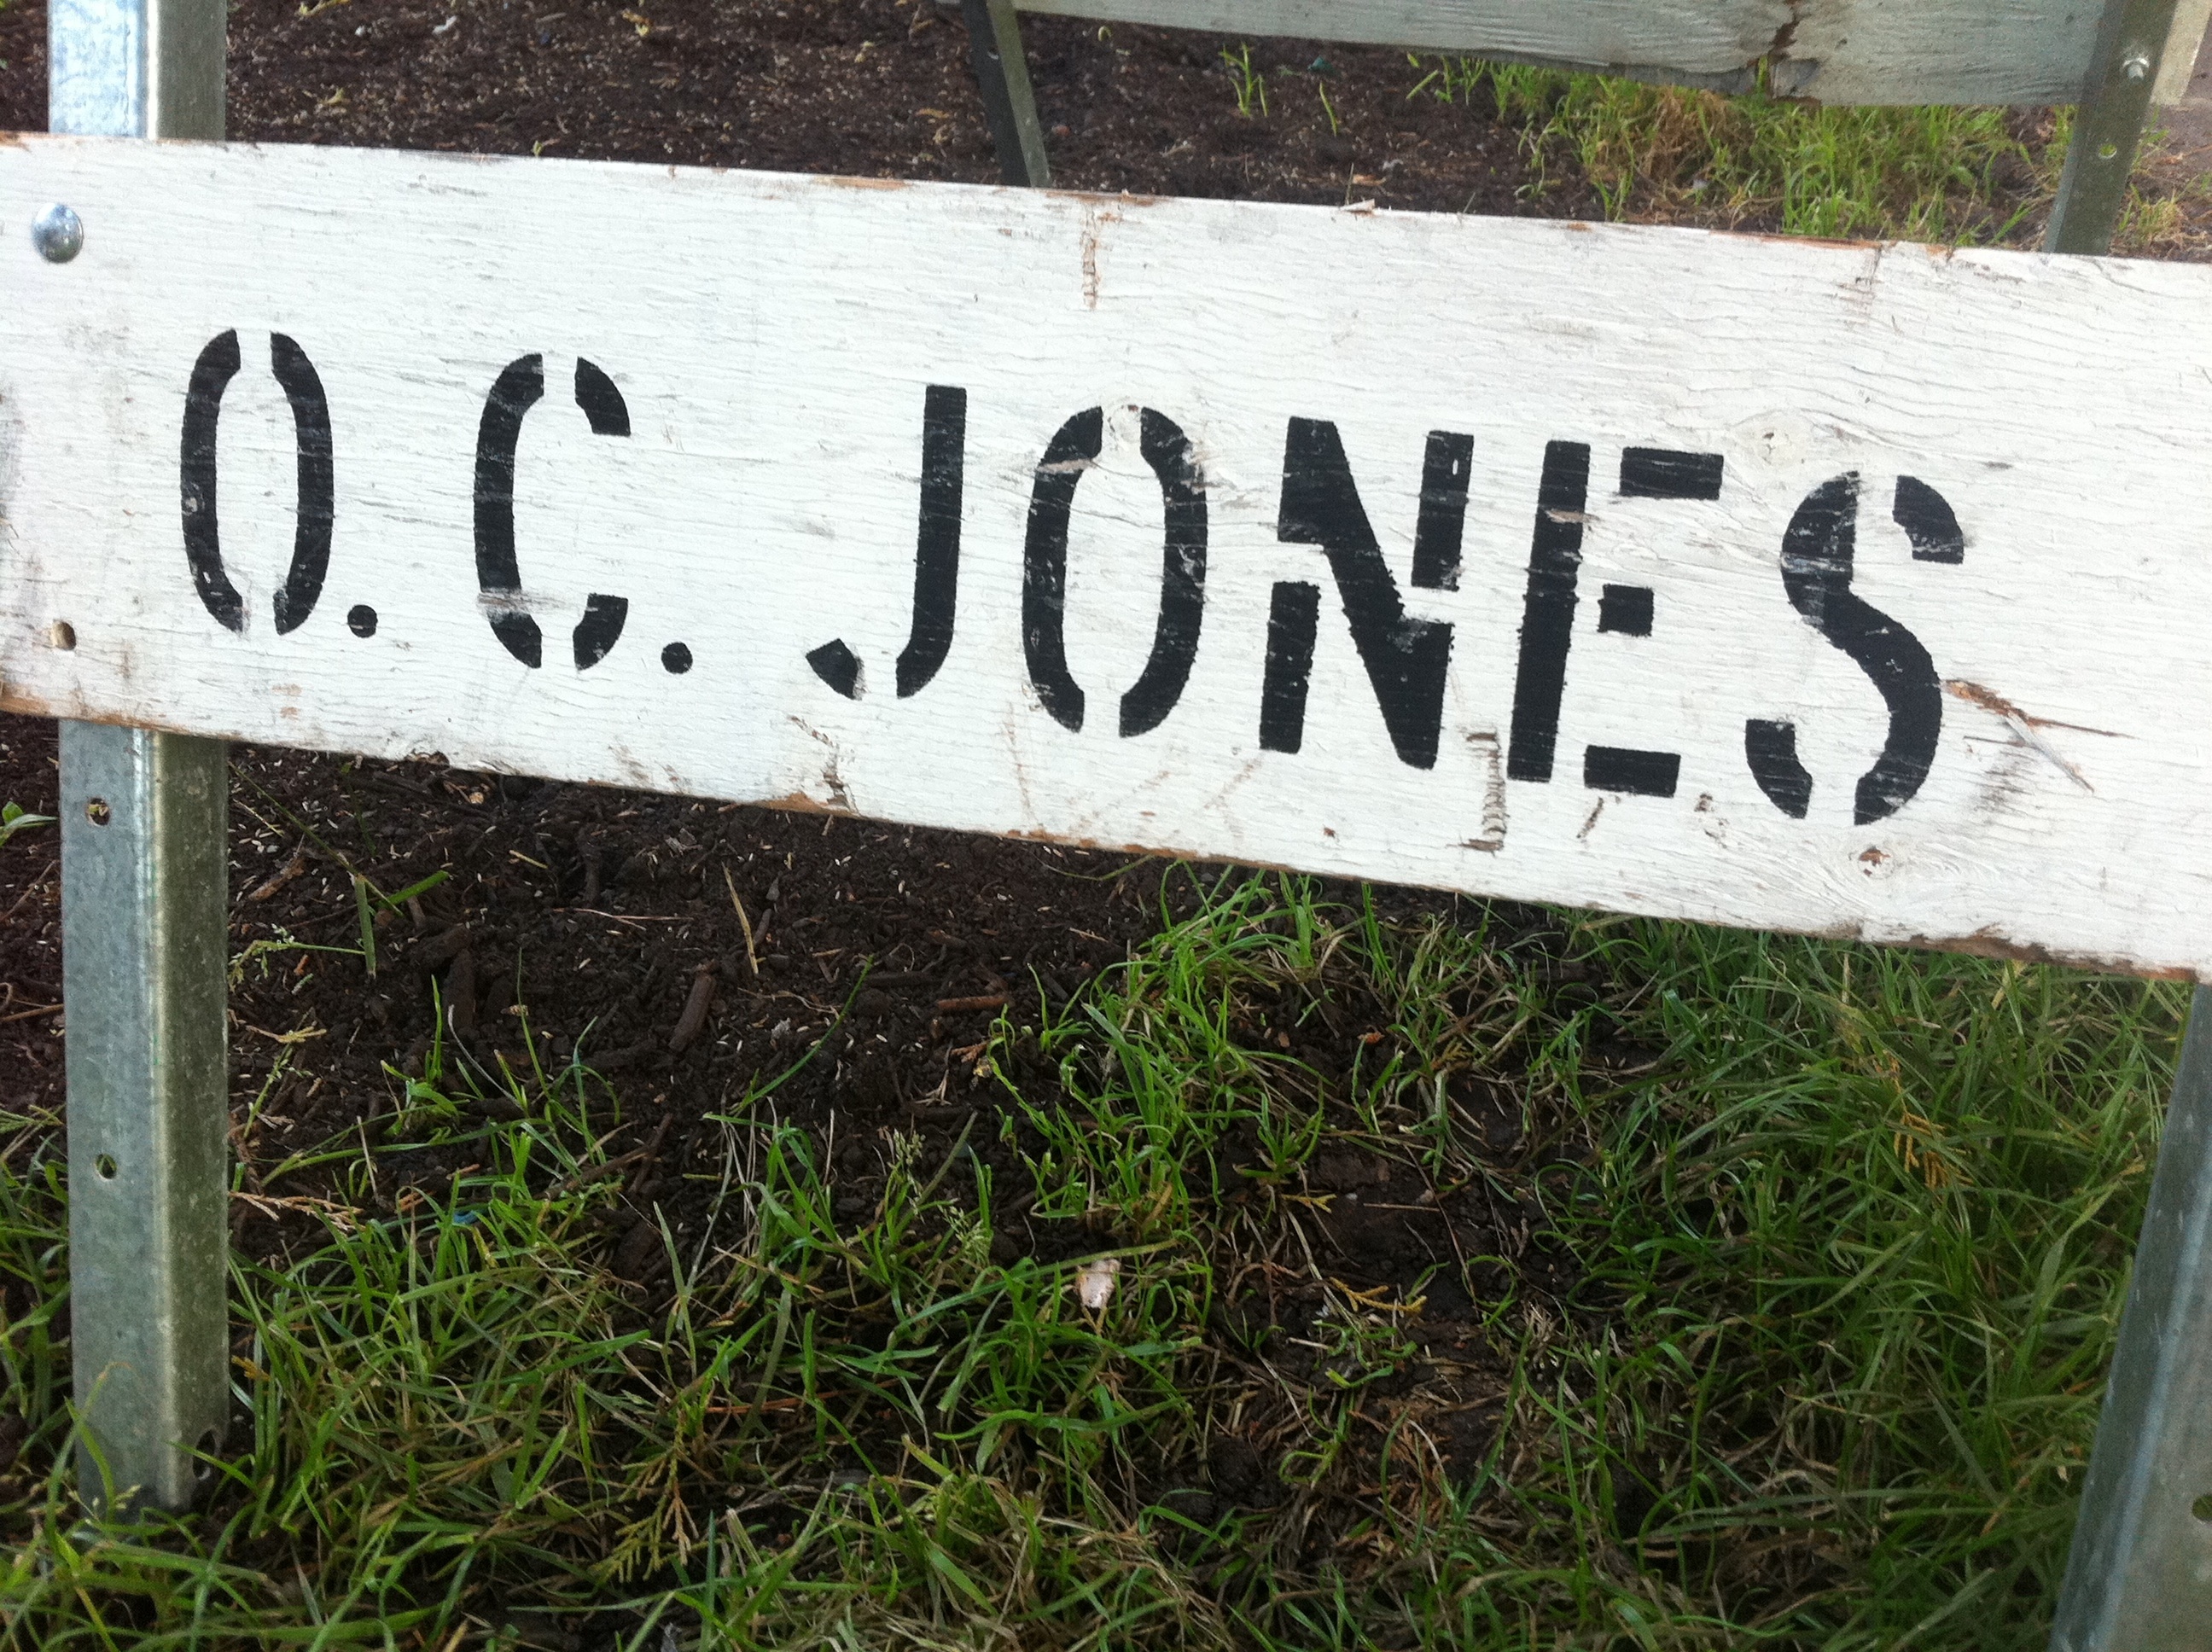
sign, street sign, signage, lane, art, traffic sign